3–31 Northgate Street, Chester

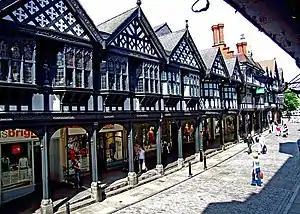
A terrace of shops seen from an angle. The upper storeys are timber-framed with gables; the shops at ground floor level are set back behind an arcade with supporting columns.

3–31 Northgate Street is a terrace of shops, offices and a public house on the west side of Northgate Street, Chester, Cheshire, England. All the buildings have a set-back ground floor with a covered walkway, are timber-framed in their upper storeys, and are listed buildings, being graded II* or II. The part of the terrace comprising numbers 5–31 is known as Shoemakers' Row, or Sadler's Row.